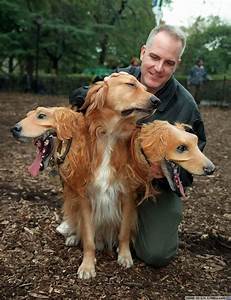
Label: cane